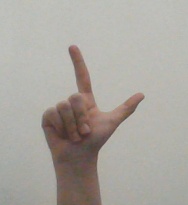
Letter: laam